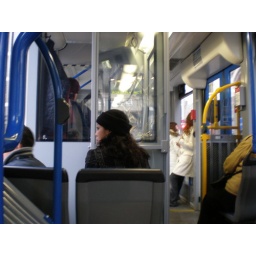
so theres a lady (or a guy) sitting in the box in the tram, you pay when you get on.